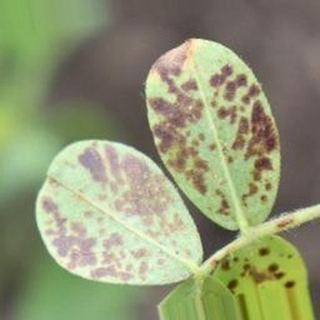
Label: groundnut_rust